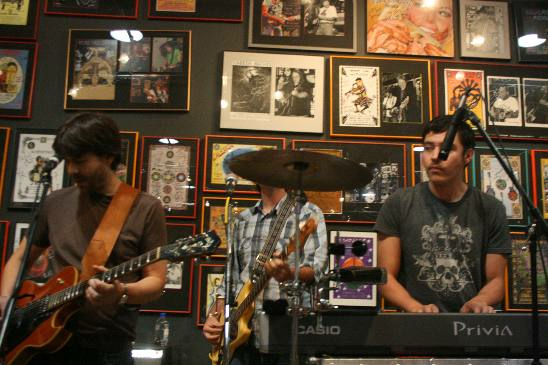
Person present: Yes